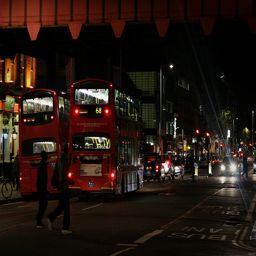
there are two double decker red busses on the street
A couple of red double decker buses parked on a  street.
a road with two double deaker buses on a bunch of cars on the corner
Cars and buses on a busy street at night.
Two people are crossing the street in front of double decked buses.